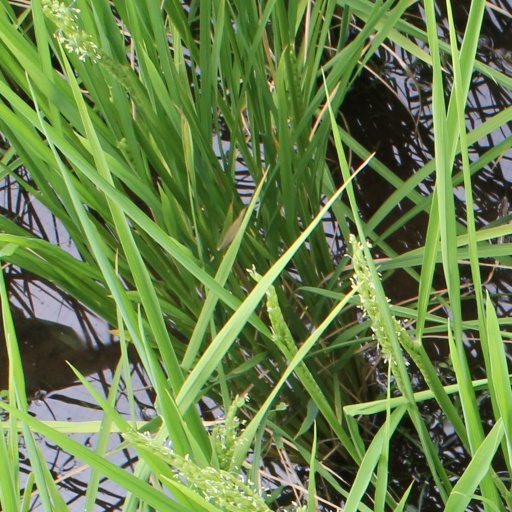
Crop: rice